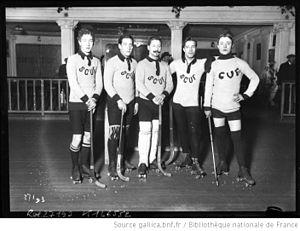
Le rink hockey, appelé aussi hockey sur patins, est une discipline de hockey sur patin à roulettes. Ce sport collectif se pratique avec des patins traditionnels plus communément appelés quads et une crosse en bois ou, plus rarement, en carbone. Appelé hardball hockey aux États-Unis et rollhockey en Allemagne, il peut aussi être désigné par le terme plus général roller hockey qui englobe également la discipline du roller in line hockey.